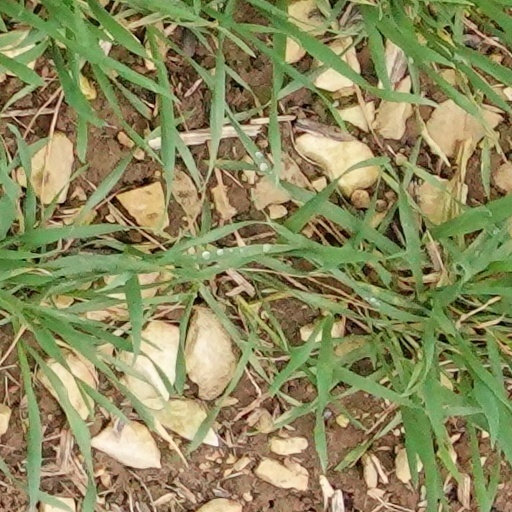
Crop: wheat